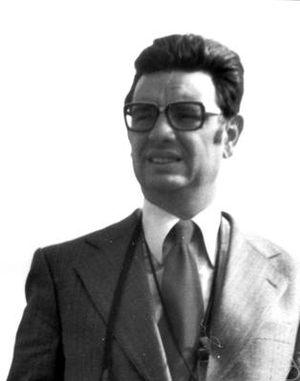
Jacobus Hendricus van Lint, né le 1ᵉʳ septembre 1932 à Bandung sur l'île de Java et mort le 28 septembre 2004 à Nuenen, est un mathématicien néerlandais spécialiste de théorie des nombres et d'analyse combinatoire.